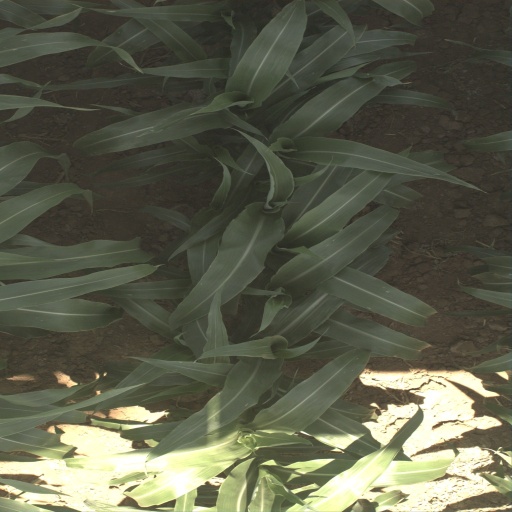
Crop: sorghum